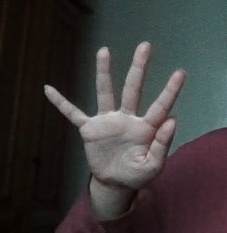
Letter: sheen